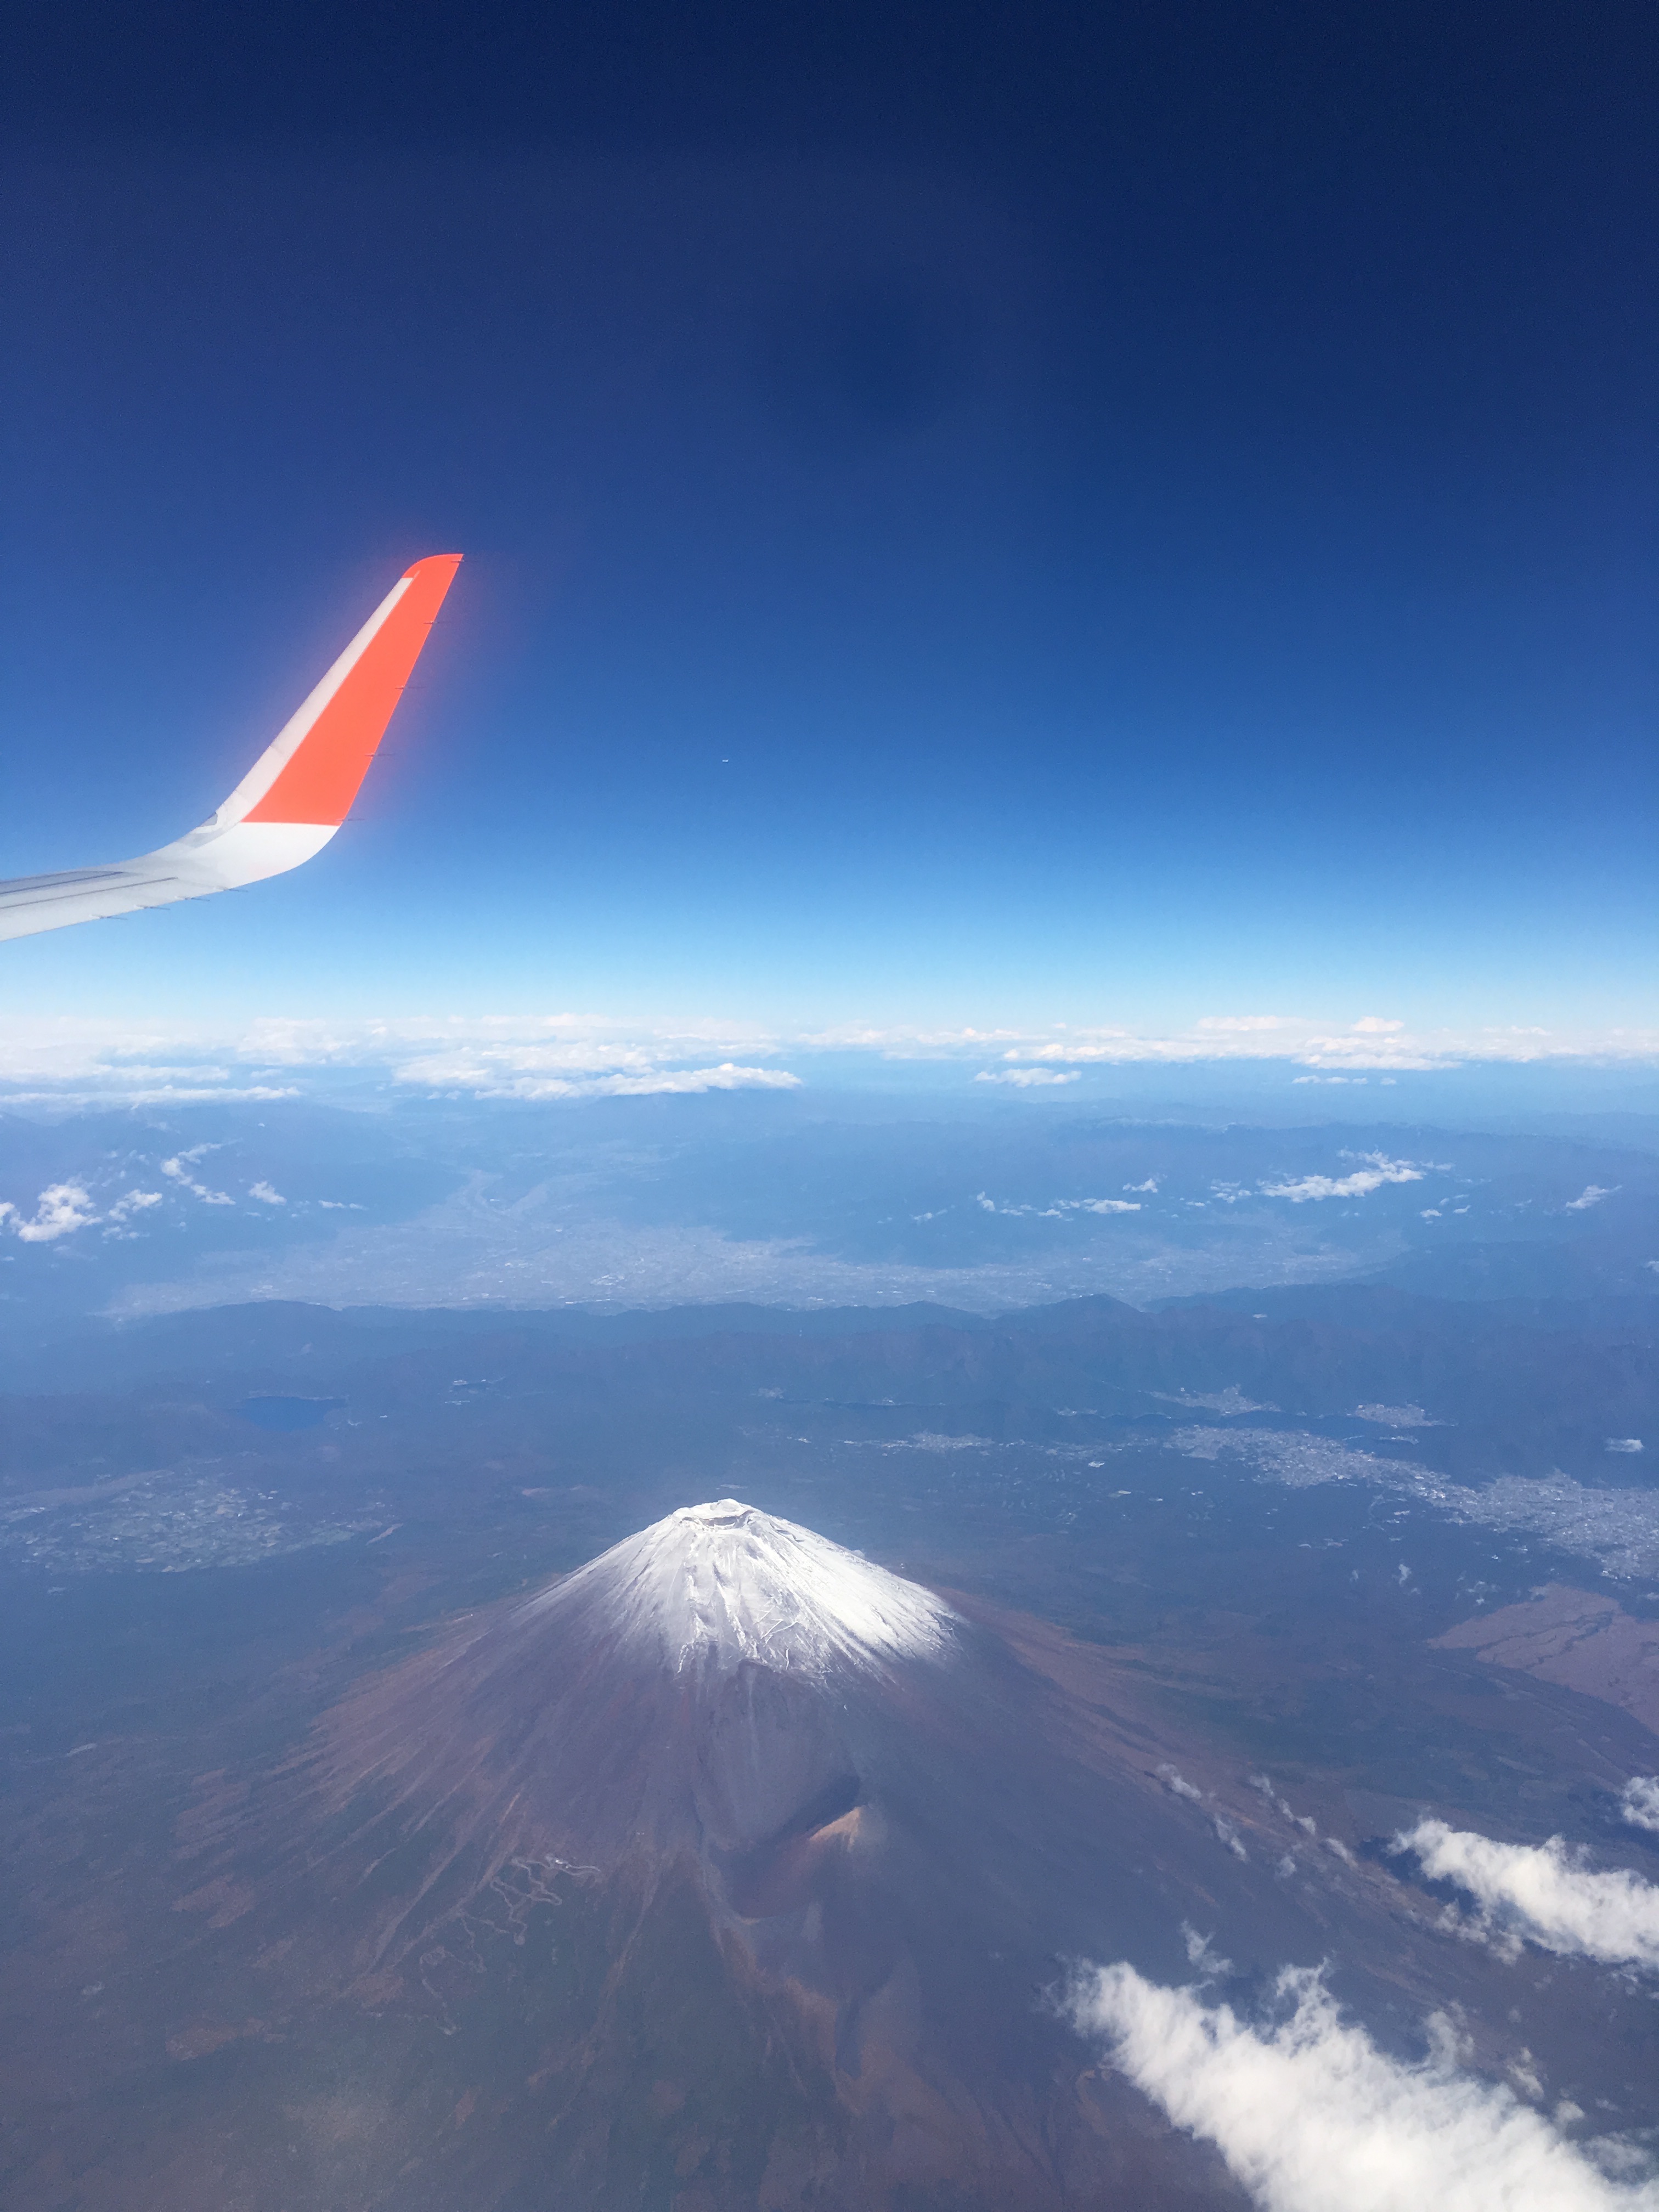
horizon, mountain, wing, cloud, sky, atmosphere, mountain range, airplane, aircraft, vehicle, flight, blue, aerial photography, air travel, atmosphere of earth